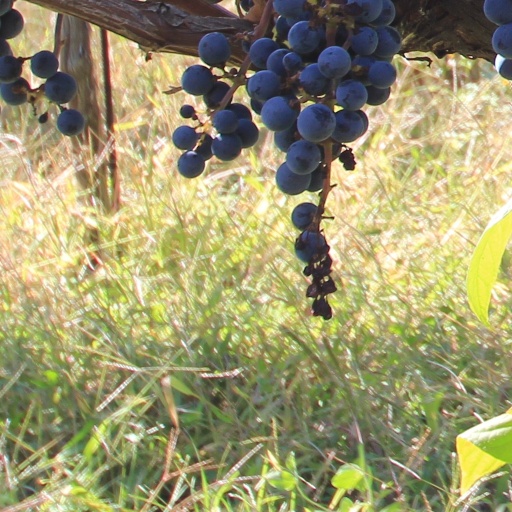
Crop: grape